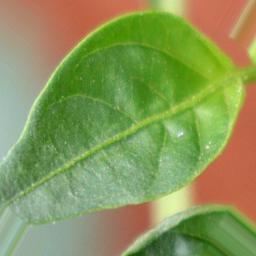
Label: healthy